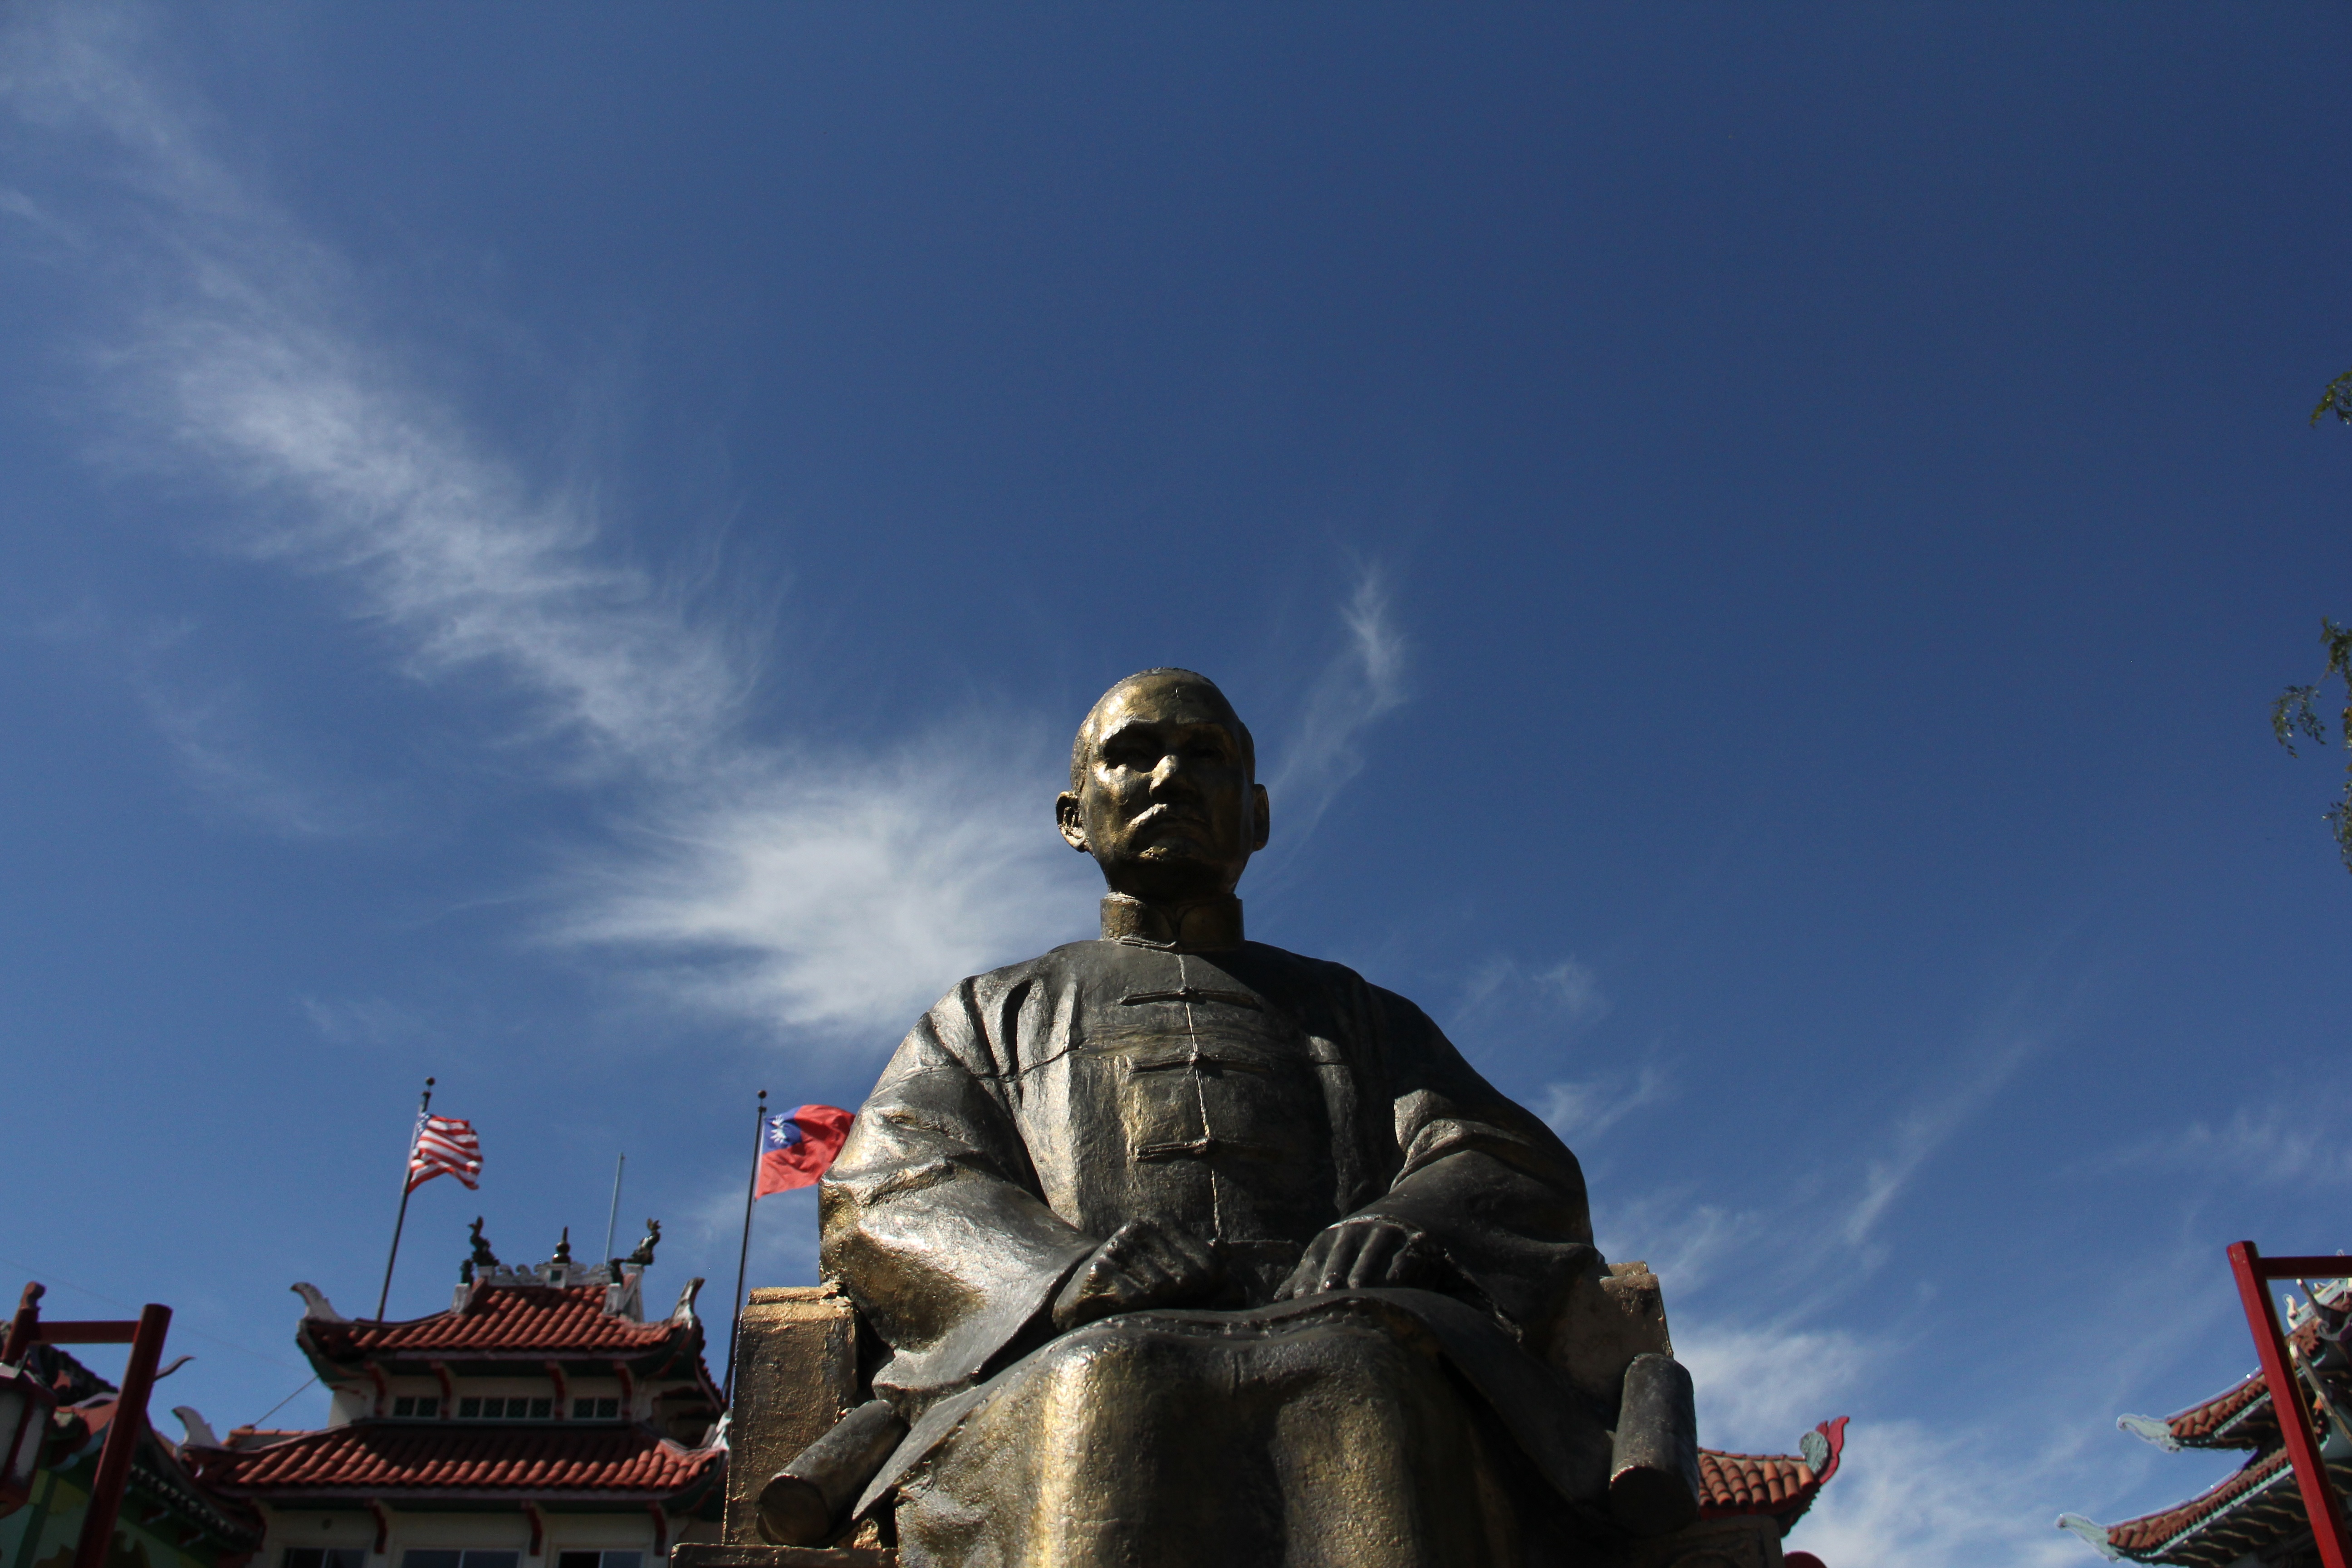
monument, statue, screenshot